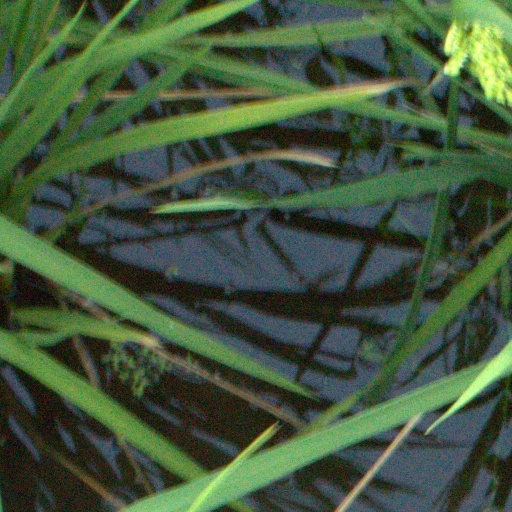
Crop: rice